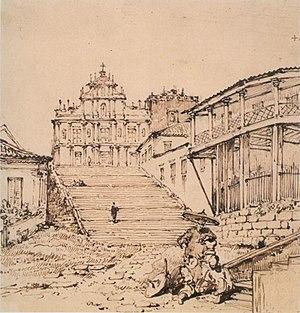
L’ancien Collège Saint-Paul de Macao était un collège jésuite et séminaire universitaire pour tout l’Extrême-Orient. Fondé par Alexandre Valignano et construit à la fin du XVIᵉ siècle à Macao, il eut une grande influence sur l’ouverture des missionnaires jésuites aux langues et cultures de l’Orient. Expulsés par les autorités portugaises, les jésuites le quittent en 1762.
Les ruines de Saint-Paul désigne un ensemble architectural de Macao, constitué de l’église de la Mère-de-Dieu de Macao et des fondations du collège Saint-Paul. Construits à la fin du XVIᵉ et début du XVIIᵉ siècle, collège et église sont ravagés par un incendie en 1835. Ne reste debout que la façade de l’église au haut d’un escalier monumental de 68 marches. Image emblématique de Macao, et devenu sa plus grande attraction touristique, ce site fut classé en 2005 au Patrimoine mondial de l'humanité avec tout le centre historique de Macao.